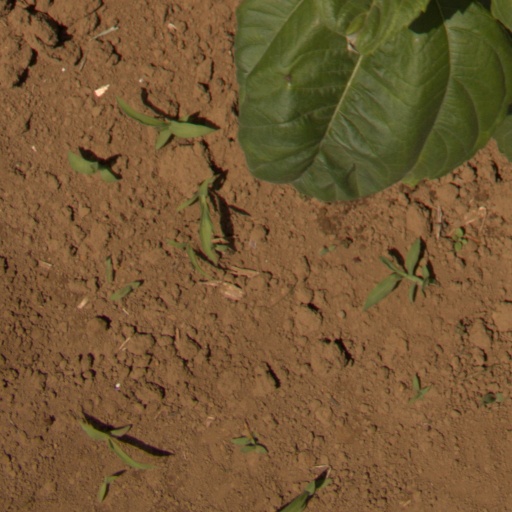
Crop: Jerusalem artichoke